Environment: real
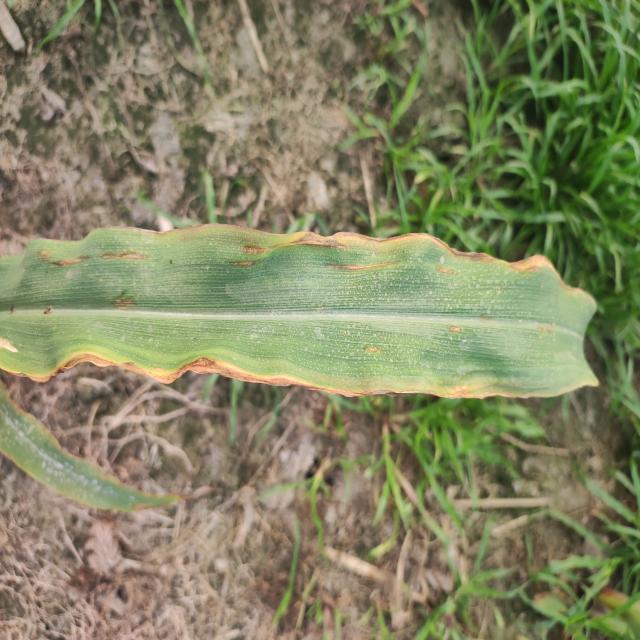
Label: potassium_deficiency